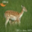
Label: deer